Dodcott cum Wilkesley

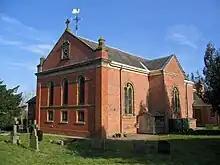
St Mary and St Michael's Church

The park of Combermere Abbey forms much of the area of the civil parish. Outside the park, there are several areas of woodland within the civil parish including Kent's Rough, Walkmill Covert and Wilkesley Covert.